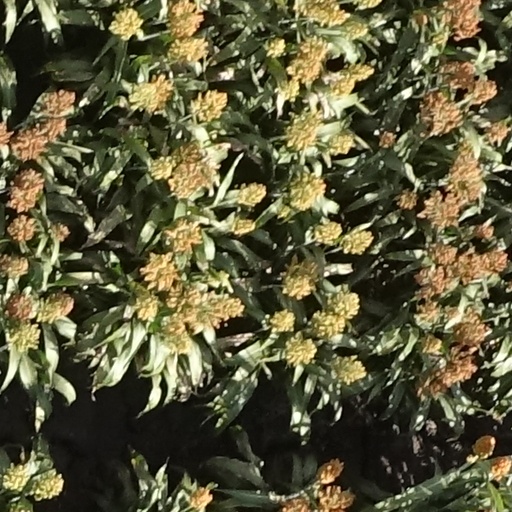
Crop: sorghum